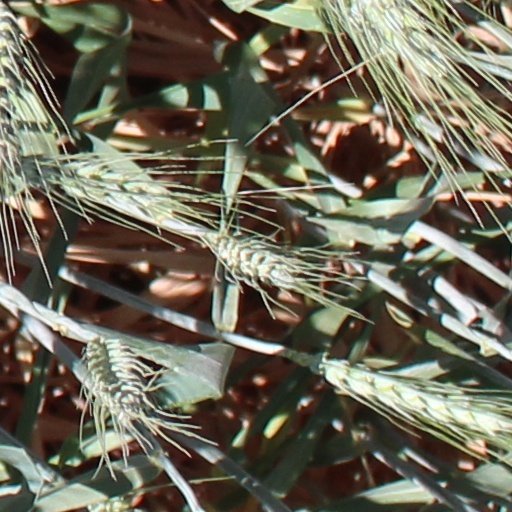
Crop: wheat